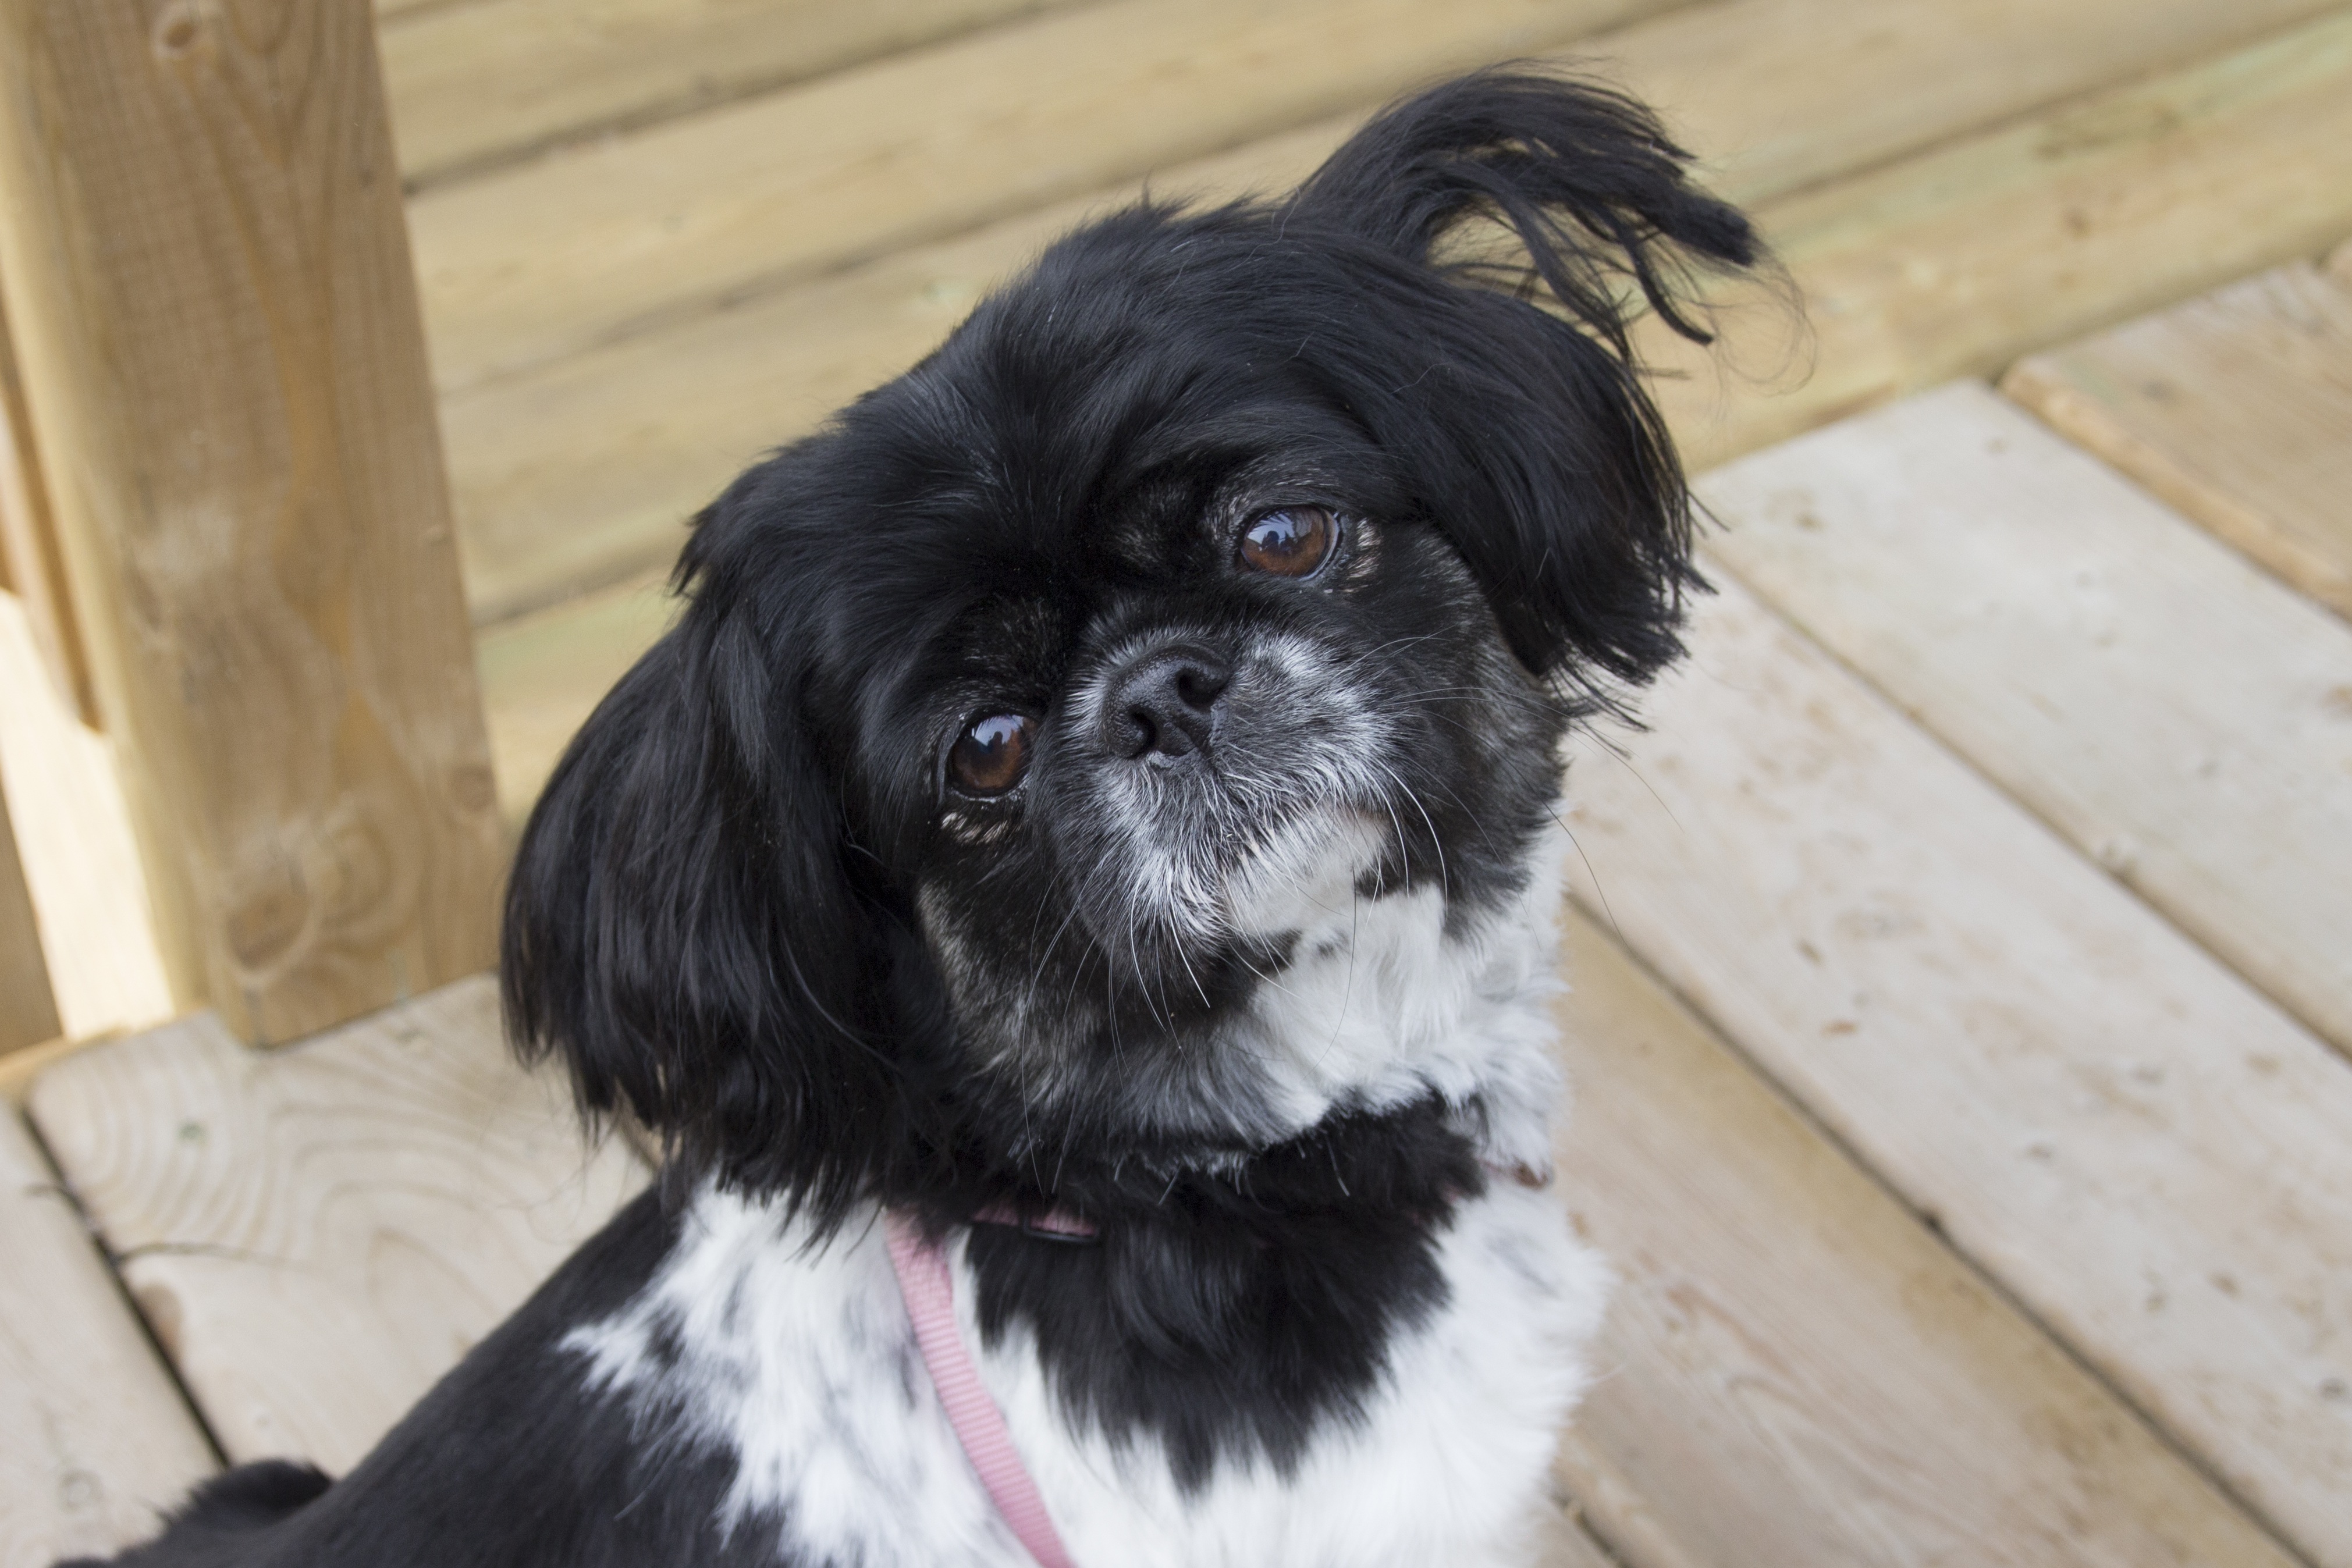
hair, white, puppy, dog, animal, cute, female, mammal, black, vertebrate, adorable, dog breed, lhasa apso, shih tzu, pekingese, tibetan terrier, havanese, dog like mammal, carnivoran, dog breed group, schnoodle, dog crossbreeds, tibetan spaniel, poodle crossbreed, chinese imperial dog, lowchen